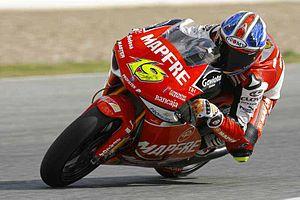
Álvaro Bautista, né le 21 novembre 1984 à Talavera de la Reina, est un pilote de vitesse moto espagnol qui évolue dans le championnat World Superbike, il est au guidon d'une Ducati dans le team Aruba.it pour la saison 2019. Il est, pour 2020, au guidon de la nouvelle Honda Fireblade.